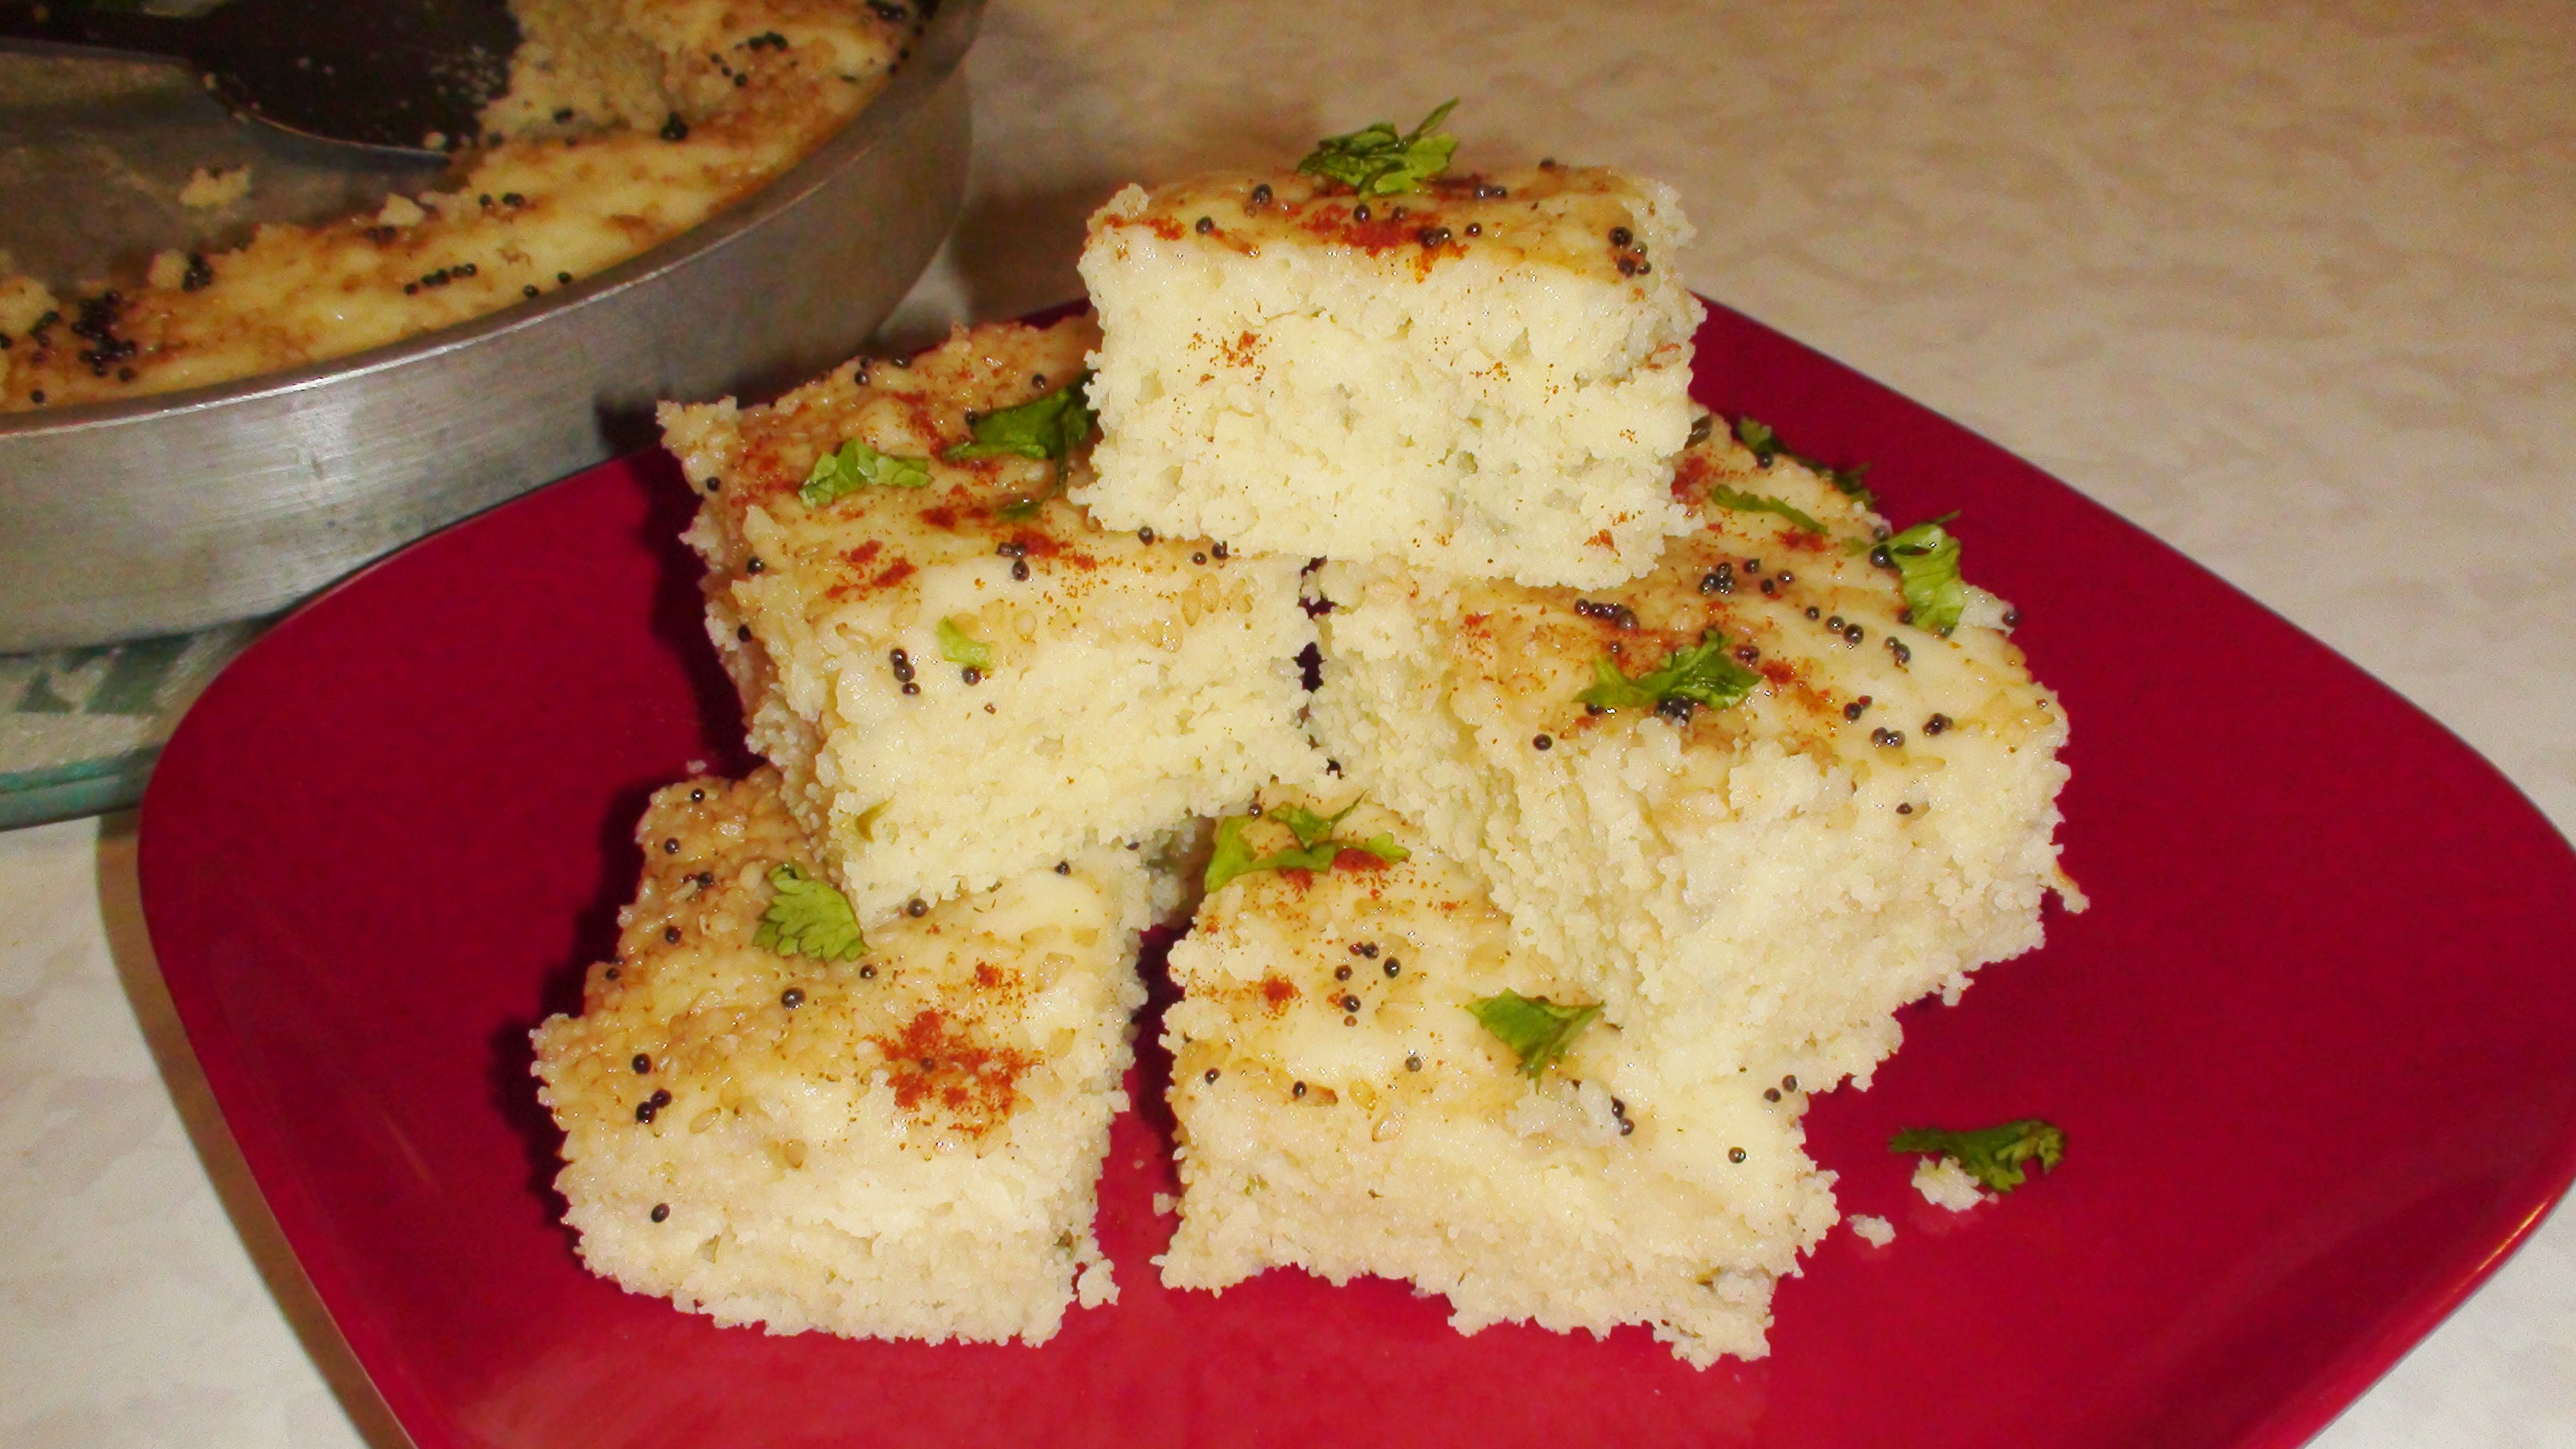
Dish: dhokla